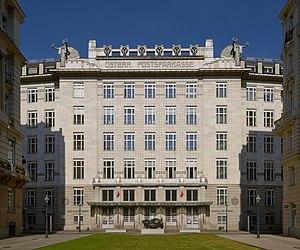
Postsparkasse
La Caisse d'épargne de la poste est un édifice de style Art nouveau caractéristique de la Sécession viennoise édifié par l'architecte Otto Wagner à Vienne en Autriche.